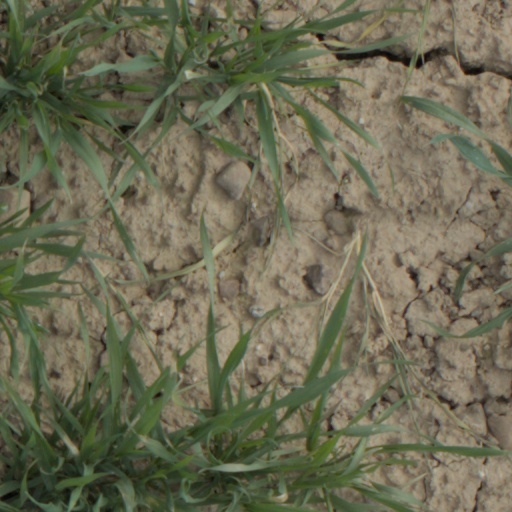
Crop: wheat